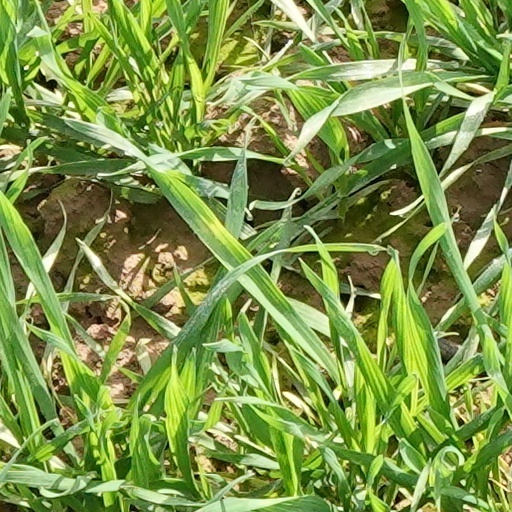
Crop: wheat